Alfred Tarski

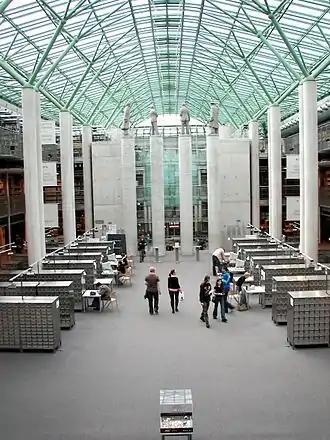
Warsaw University Library – at entrance (seen from rear) are pillared statues of Lwów-Warsaw School philosophers ("right to left") Kazimierz Twardowski, Jan Łukasiewicz, Alfred Tarski, Stanisław Leśniewski.

Tarski supervised twenty-four Ph.D. dissertations including (in chronological order) those of Andrzej Mostowski, Bjarni Jónsson, Julia Robinson, Robert Vaught, Solomon Feferman, Richard Montague, James Donald Monk, Haim Gaifman, Donald Pigozzi, and Roger Maddux, as well as Chen Chung Chang and Jerome Keisler, authors of "Model Theory" (1973), a classic text in the field. He also strongly influenced the dissertations of Adolf Lindenbaum, Dana Scott, and Steven Givant. Five of Tarski's students were women, a remarkable fact given that men represented an overwhelming majority of graduate students at the time. However, he had extra-marital affairs with at least two of these students. After he showed another of his female student's work to a male colleague, the colleague published it himself, leading her to leave the graduate study and later move to a different university and a different advisor.